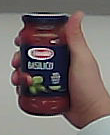
Product: barilla_pomodoro